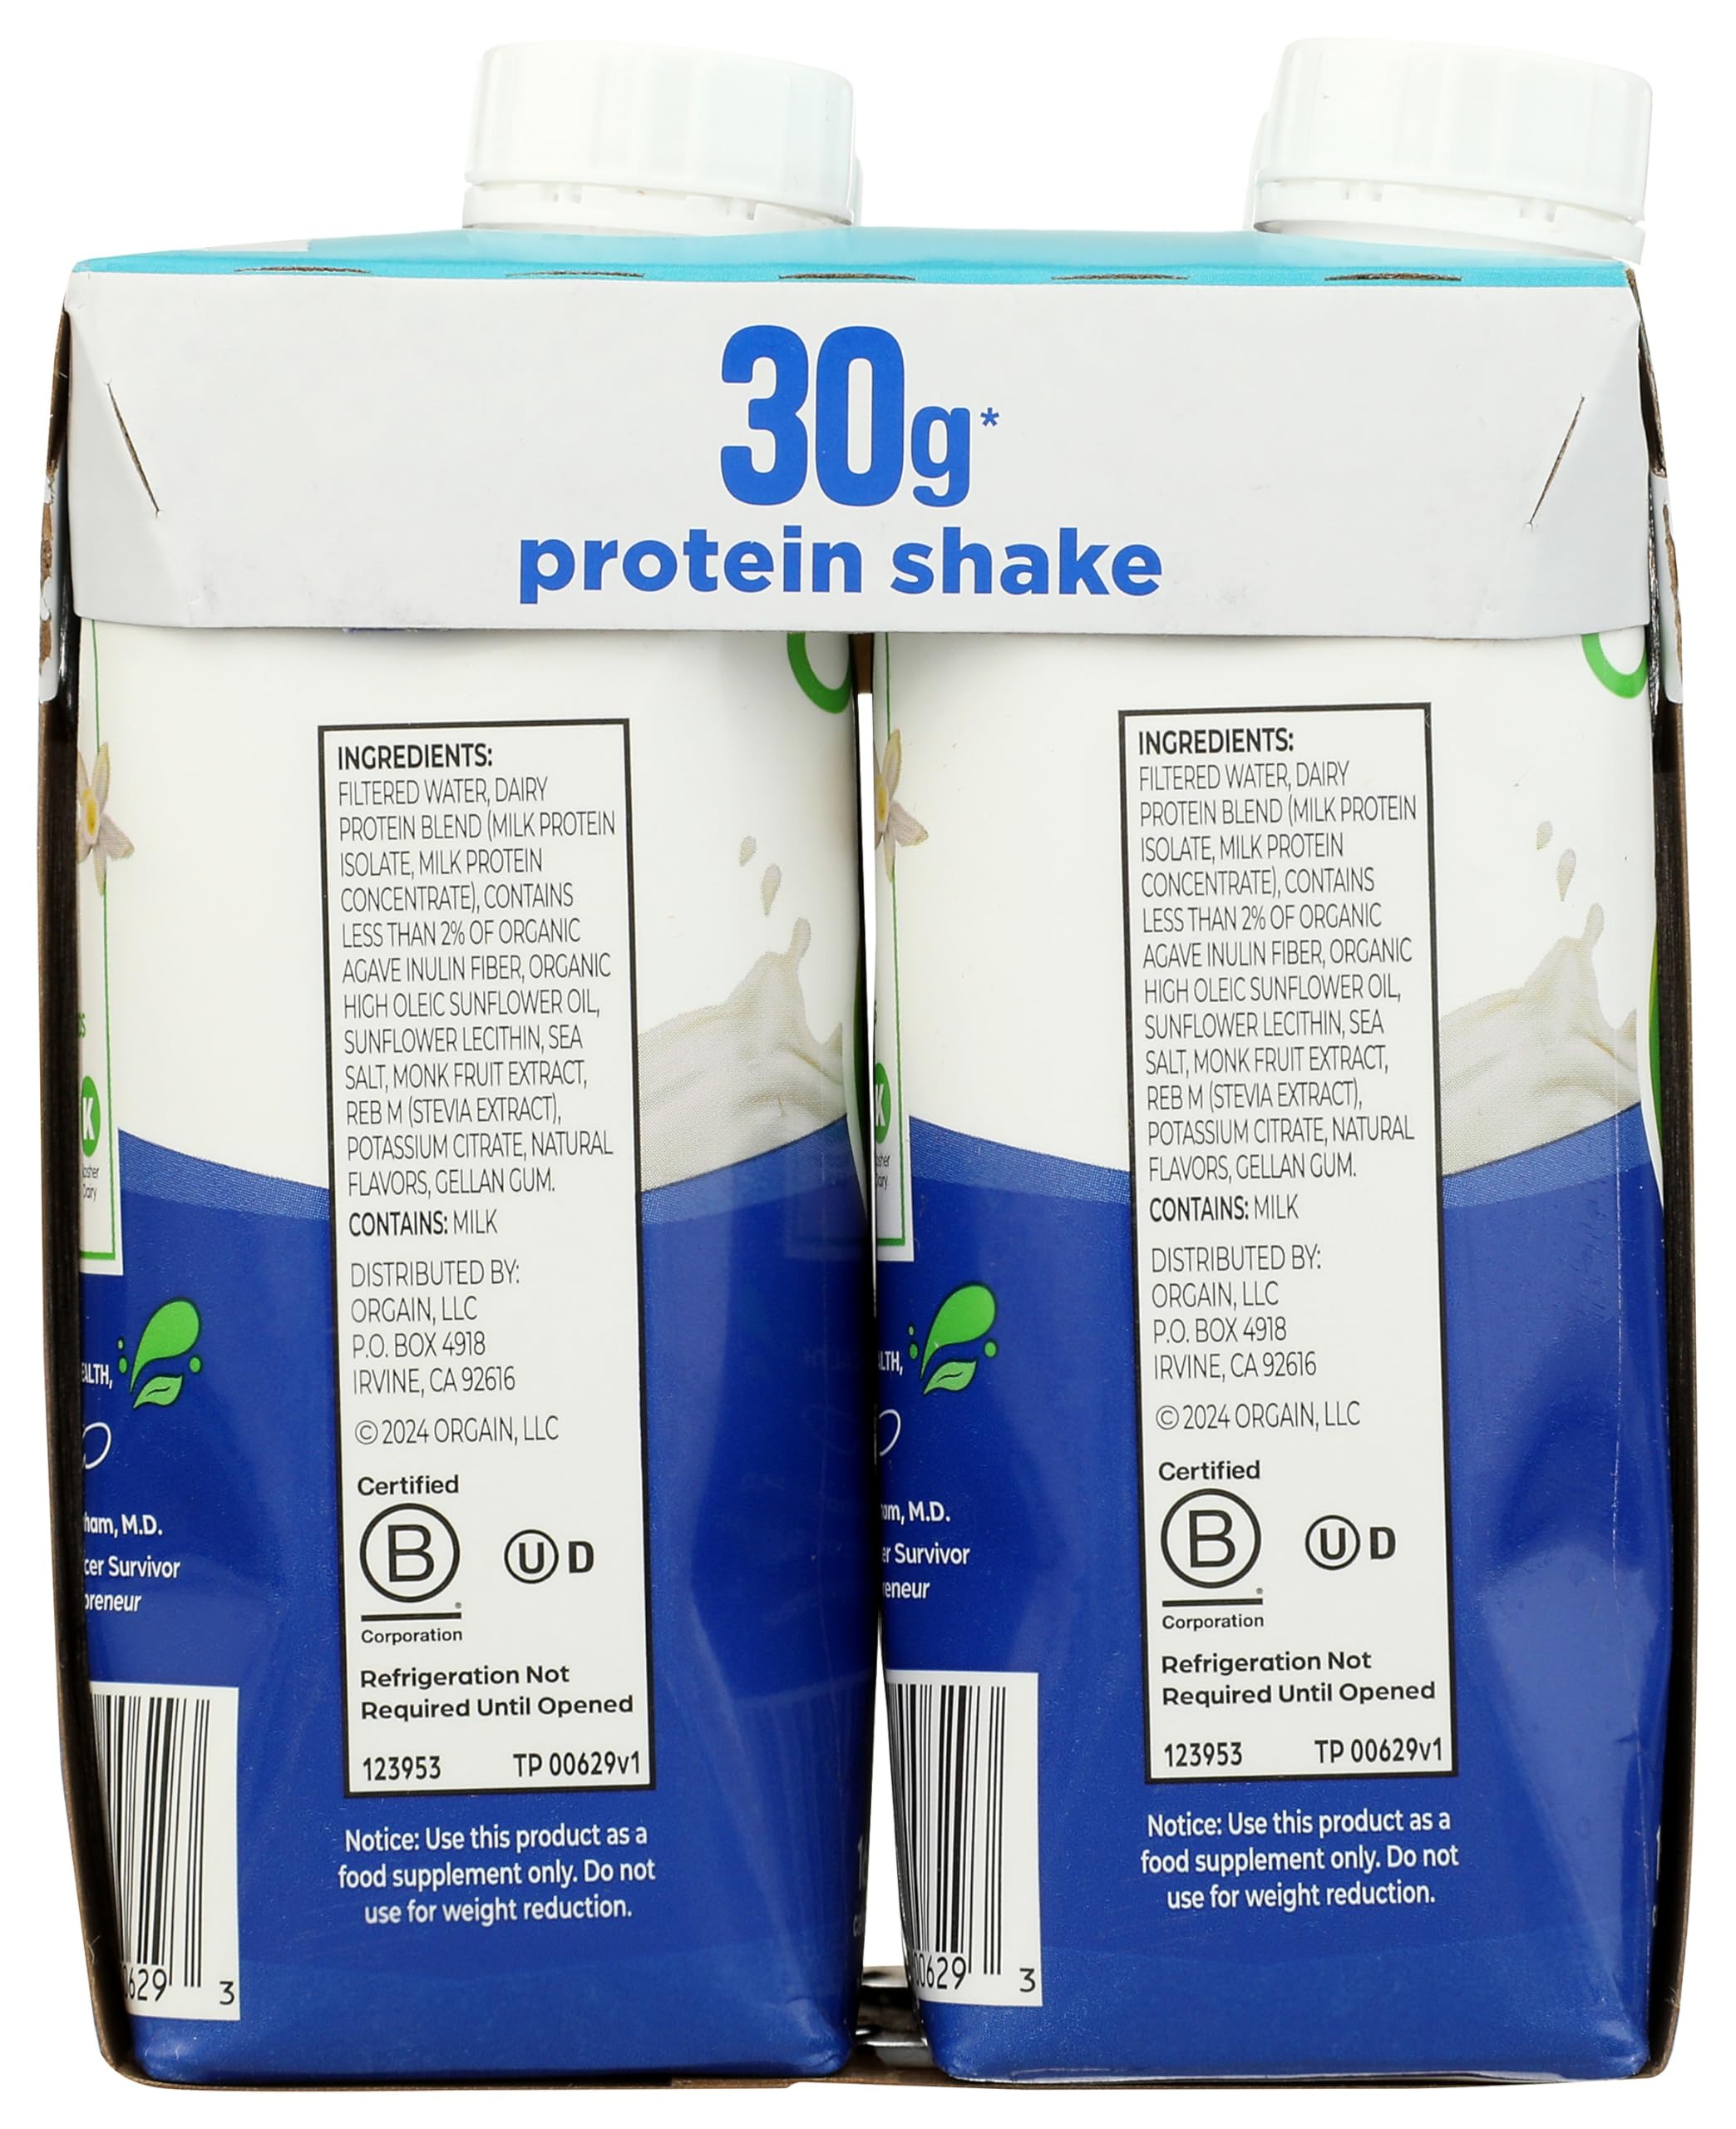
Item Name: ORGAIN Vanilla Bean Protein Shake 4pk, 11 FZ
Product Description: Beverage
Value: 11.0
Unit: Fl Oz

Price: 9.98